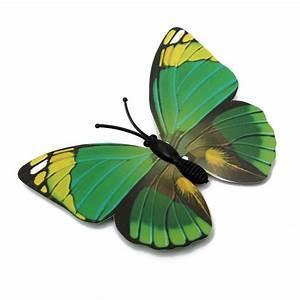
butterfly